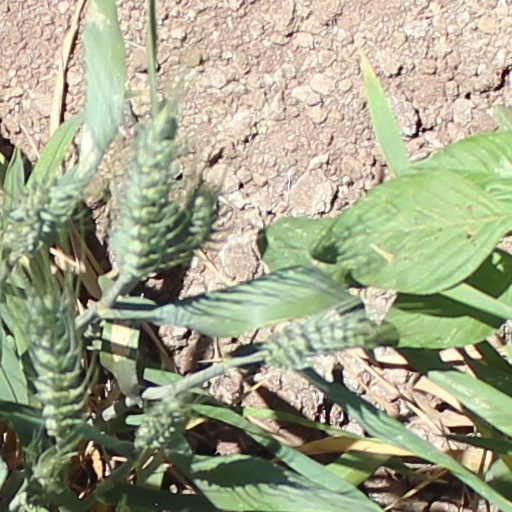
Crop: wheat